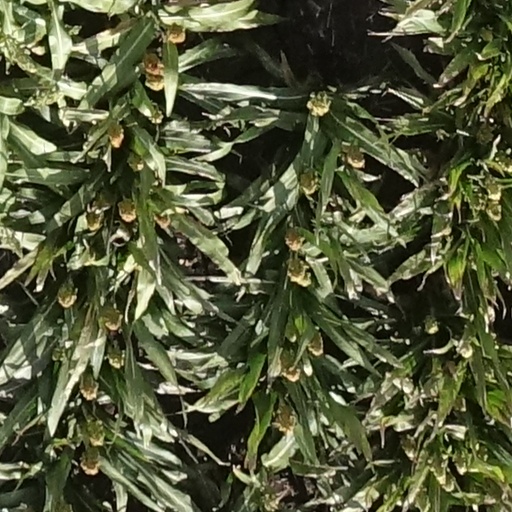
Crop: sorghum